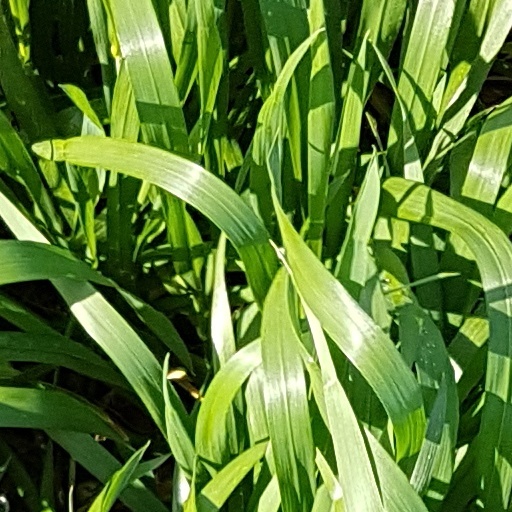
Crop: wheat